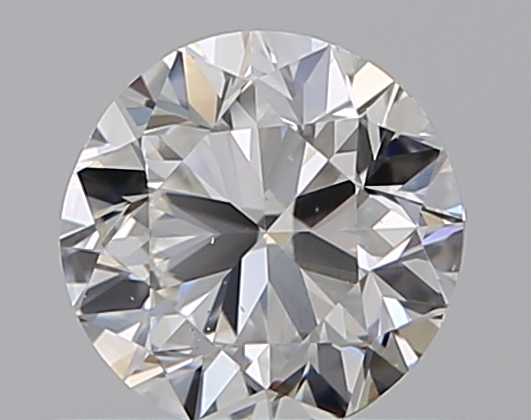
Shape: round
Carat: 0.5
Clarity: VS2
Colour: I
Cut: VG
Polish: EX
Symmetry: GD
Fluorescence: N
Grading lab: GIA
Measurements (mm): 4.91 x 4.98 x 3.15